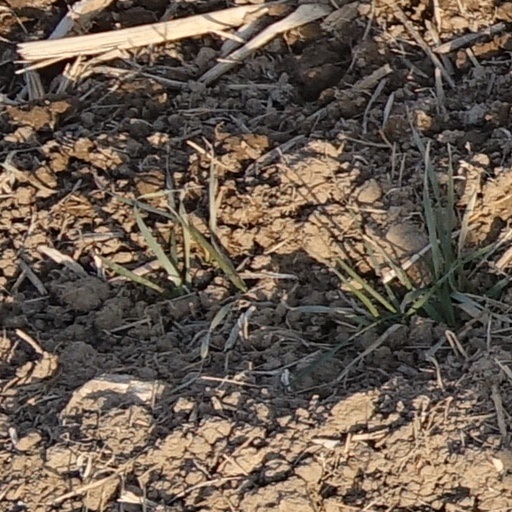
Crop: wheat